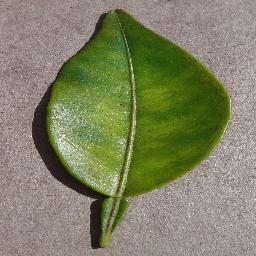
Label: Orange___Haunglongbing_(Citrus_greening)